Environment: real
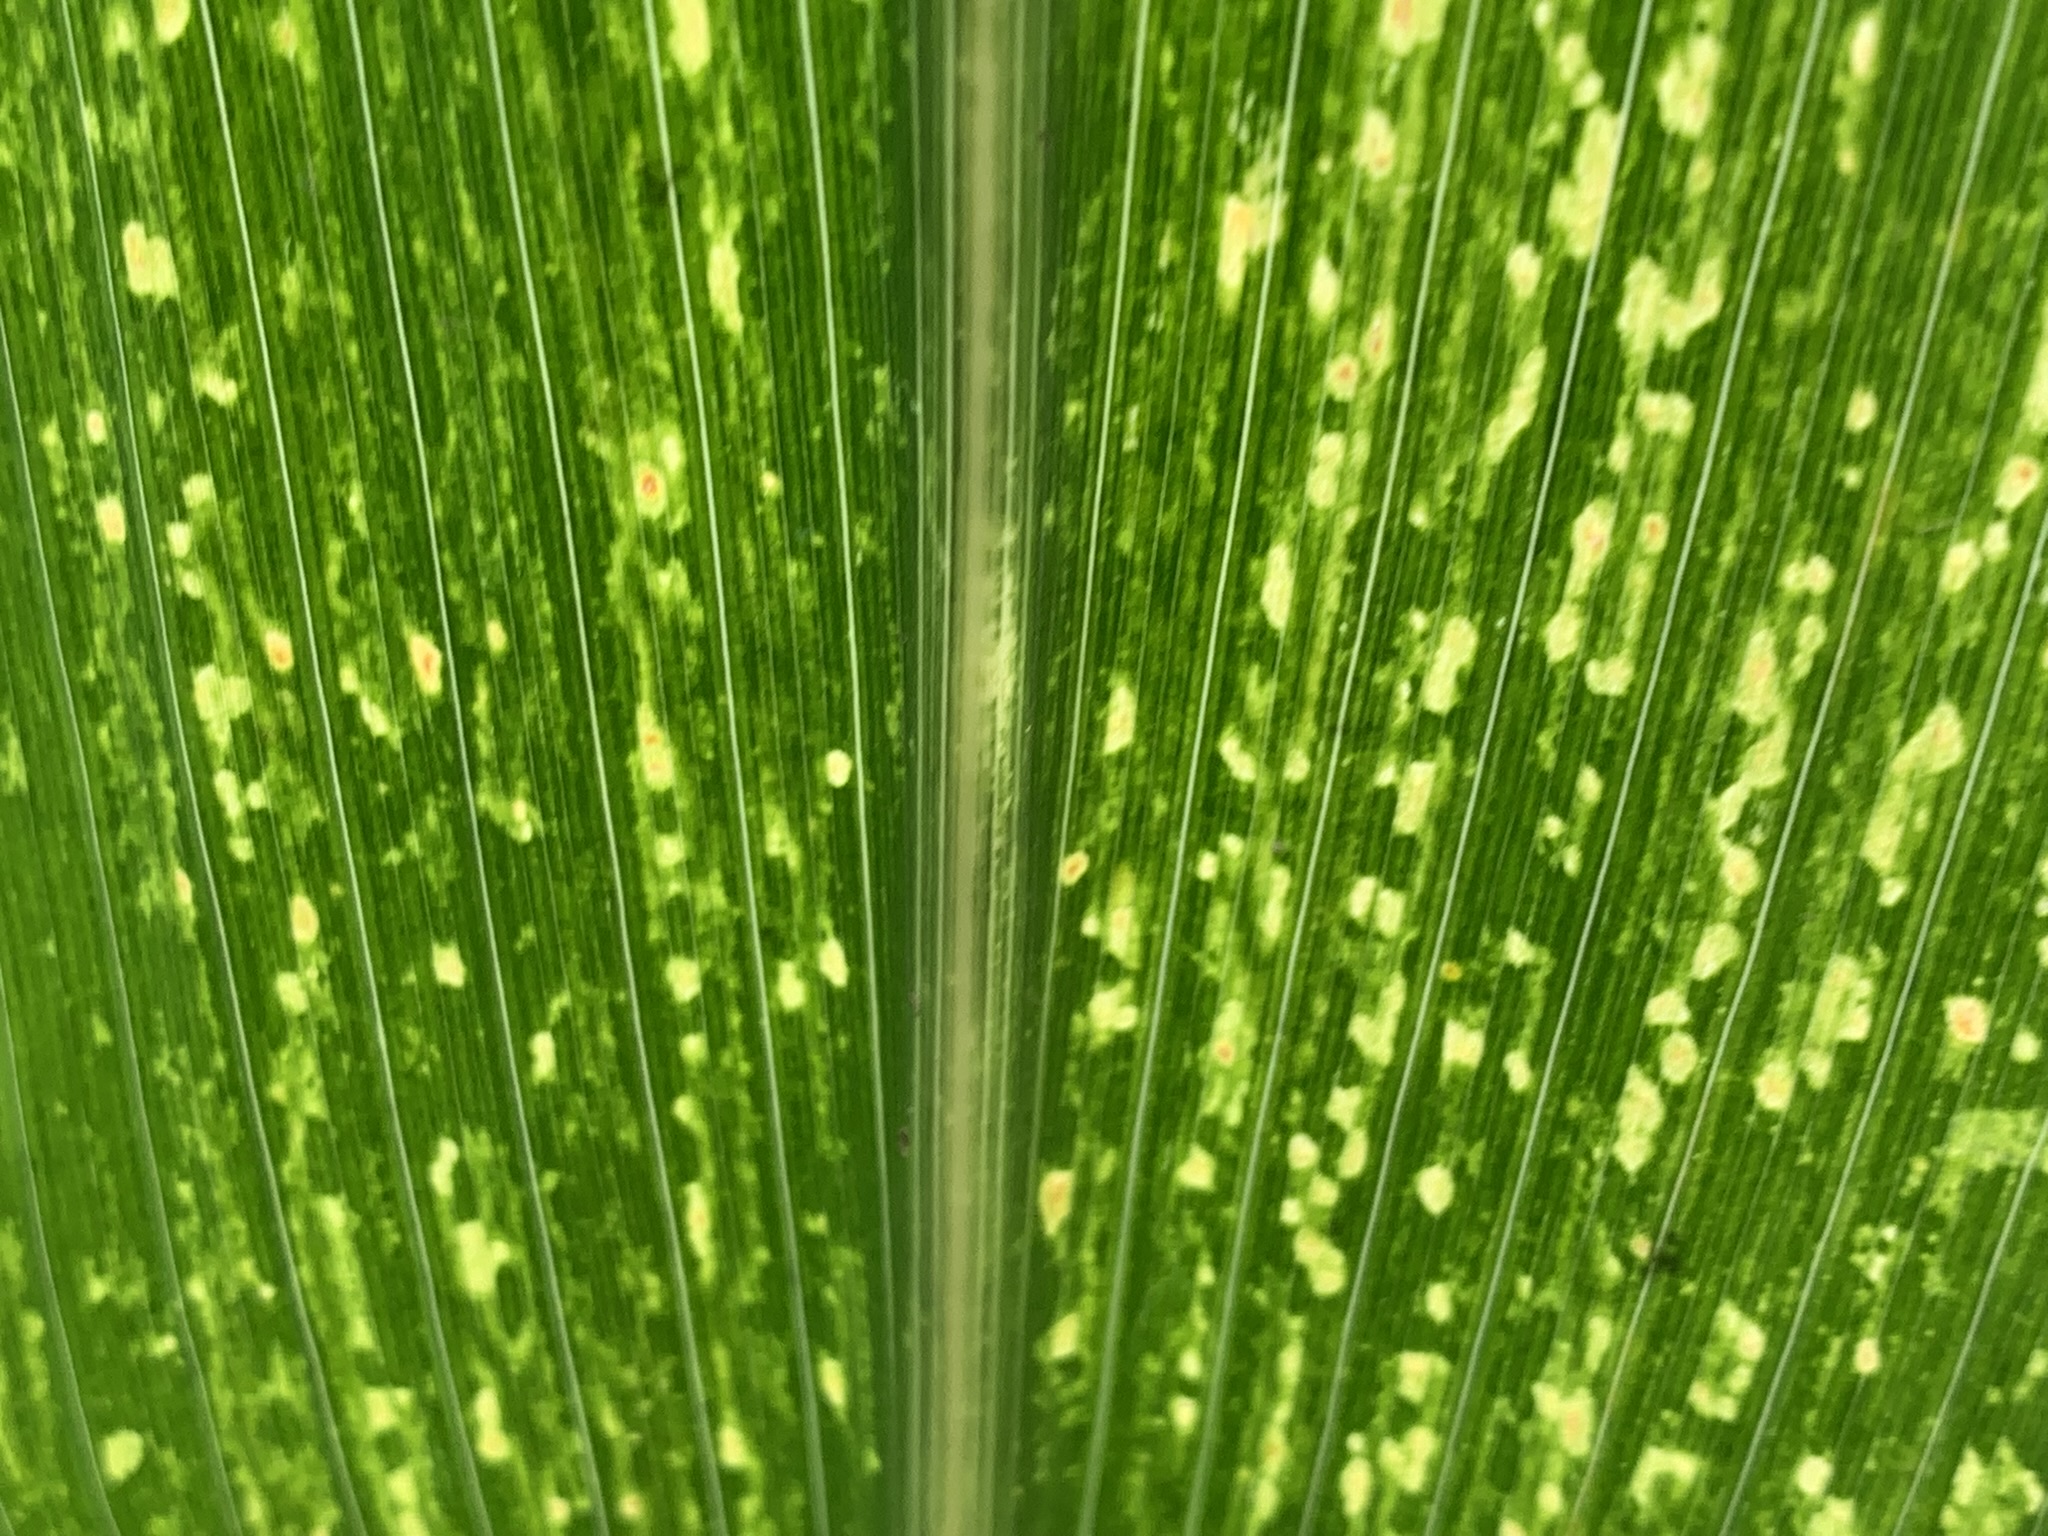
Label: lethal_necrosis